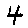
Label: 4